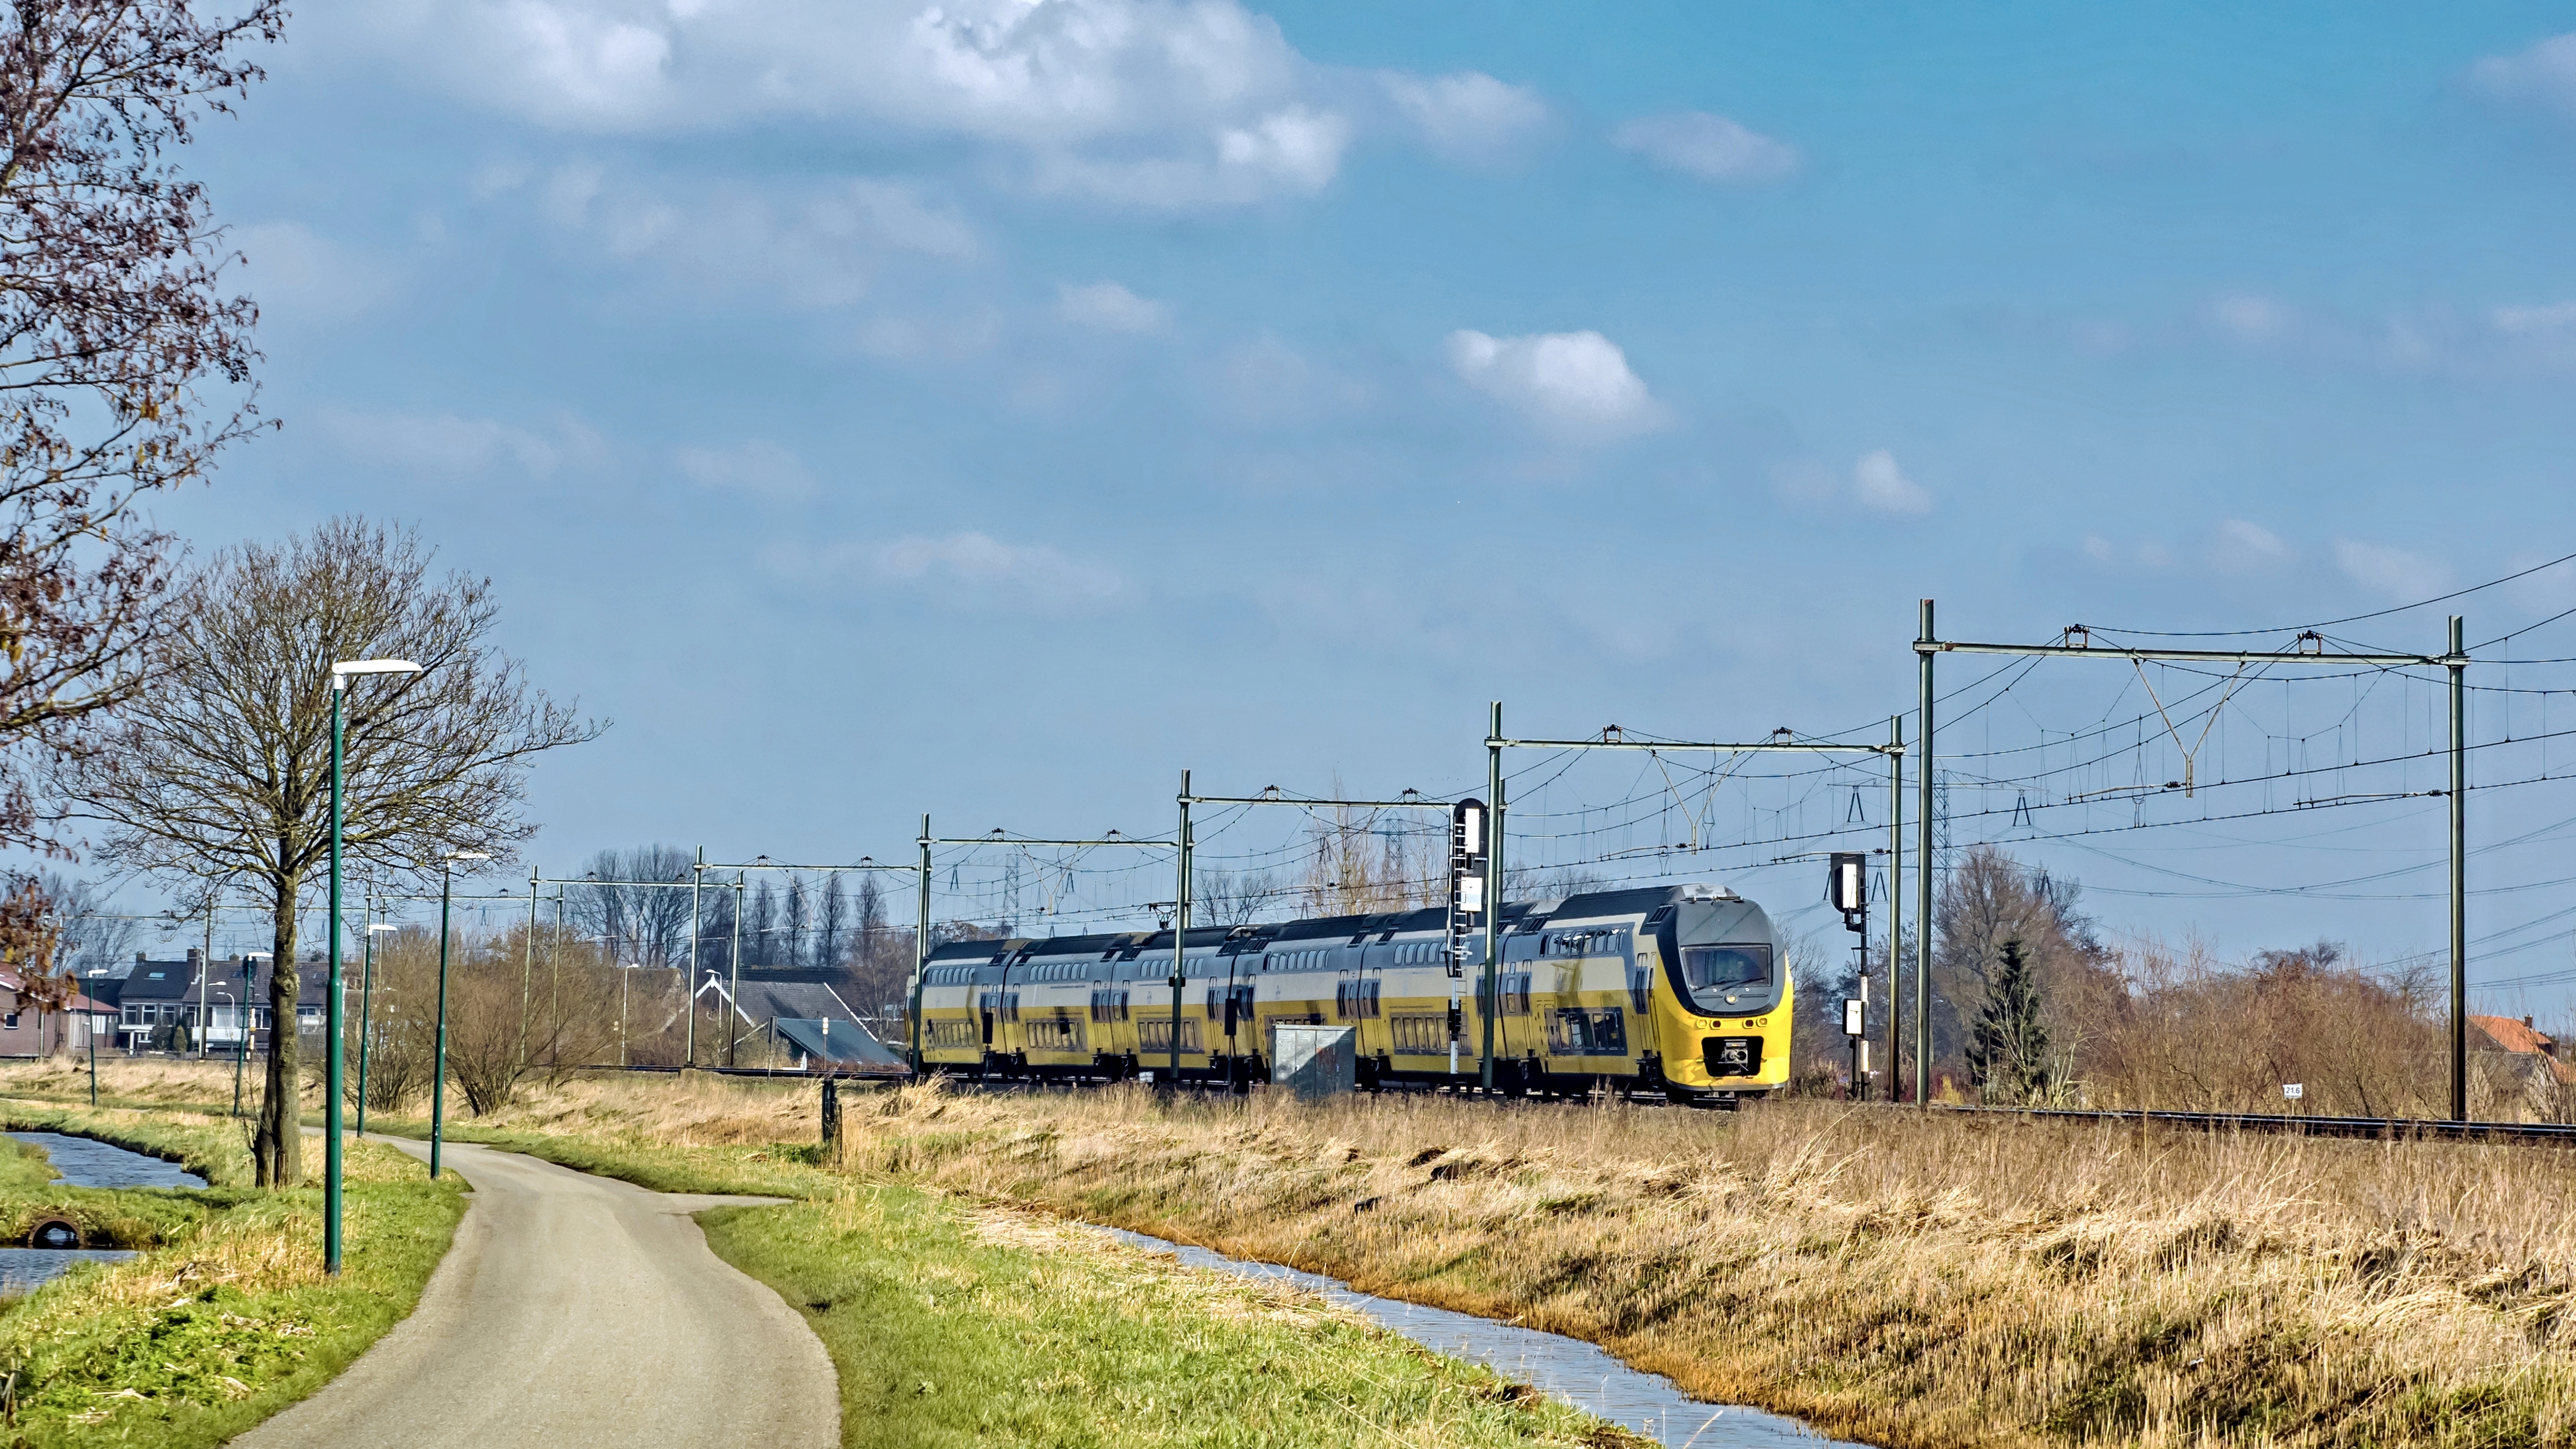
track, train, transport, vehicle, nederland, locomotive, zug, bahn, ns, nederlandsespoorwegen, utrecht, trein, spoorwegen, eisenbahngesellschaft, nl, nsr, virm, hogebrug, nsreizigers, rail transport, dutchtrains, papekop, snelrewaard, nsvirmdubbeldekker, residential area